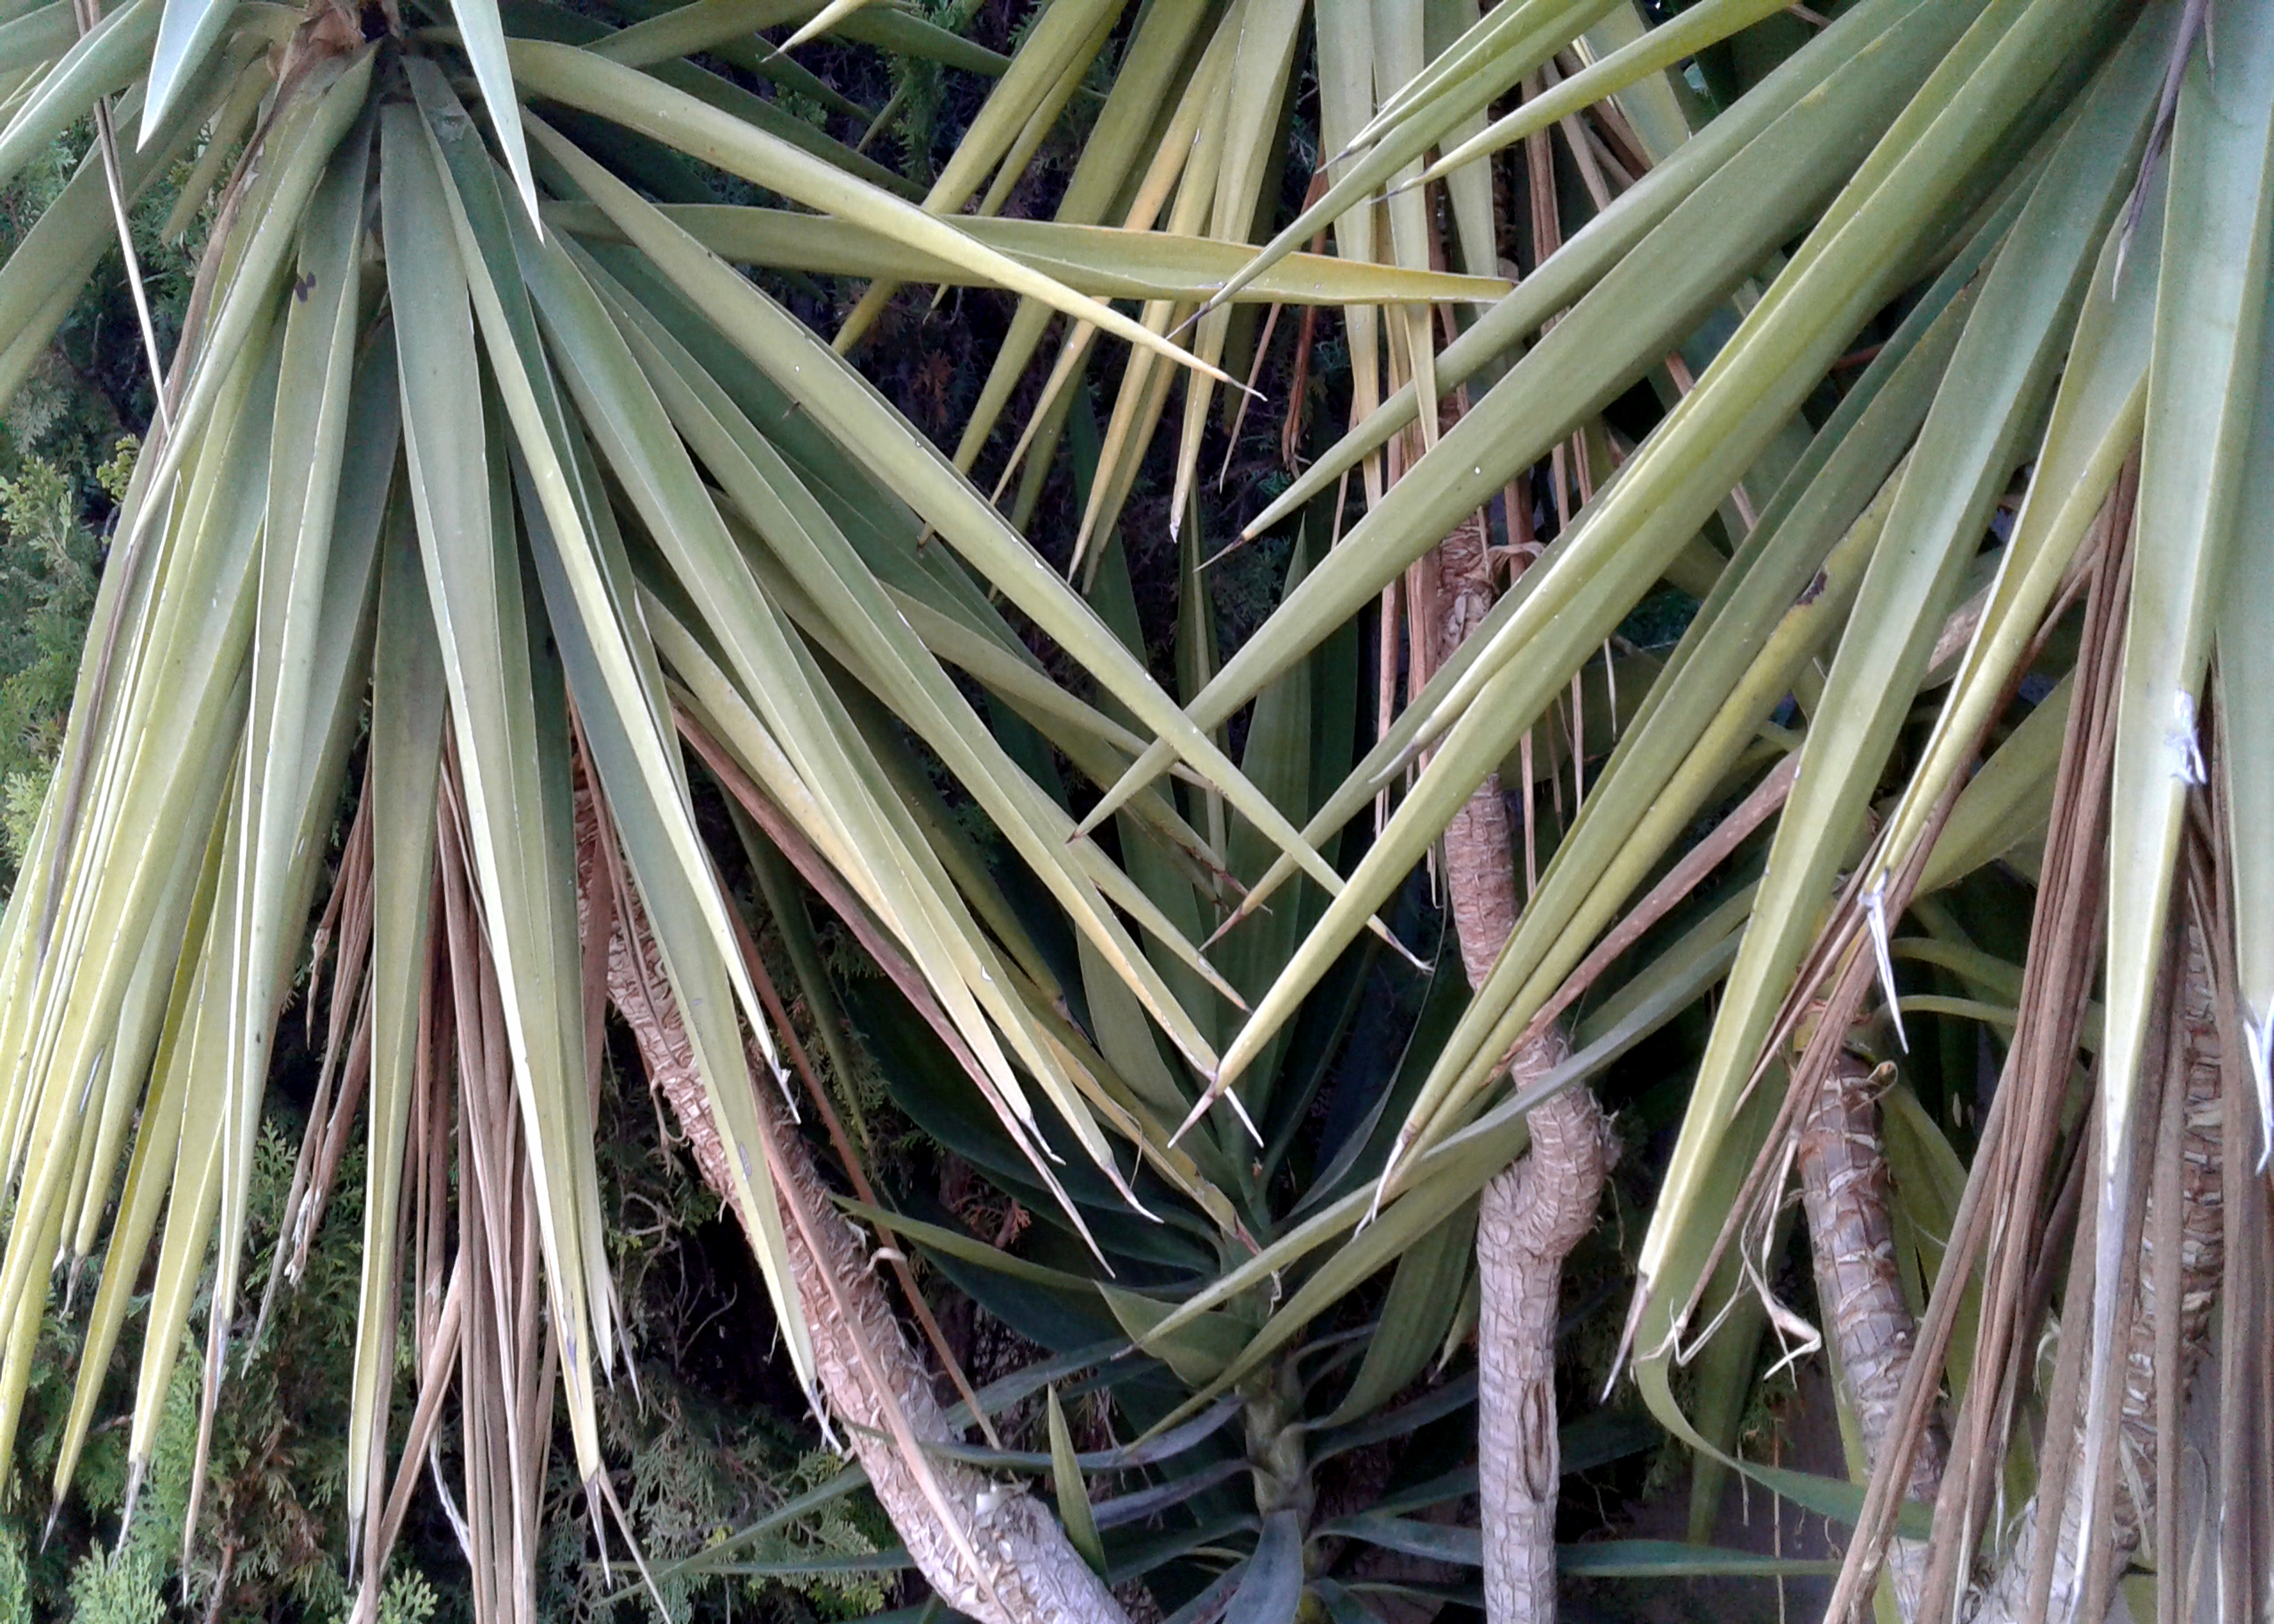
garden, plants, green, leaves, plant, terrestrial plant, branch, arecales, tree, evergreen, grass, twig, flowering plant, grass family, saw palmetto, palm tree, conifer, Sabal minor, plant stem, pine family, pine, perennial plant, landscape, Yellow fir, Sabal palmetto